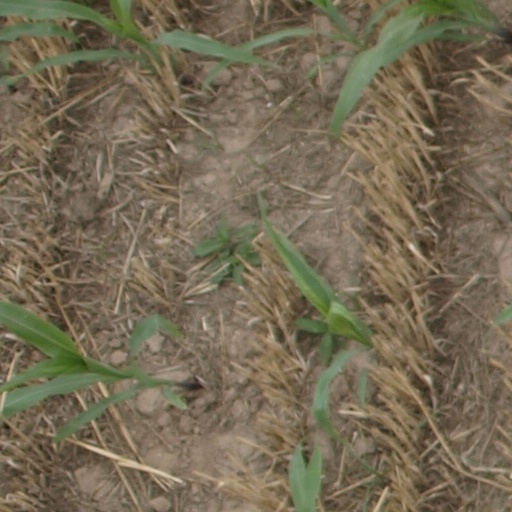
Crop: maize; corn